Spartacus (film)

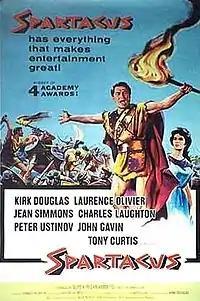
1961 post-Oscars theatrical poster by Reynold Brown

The film opened to the public on October 6, 1960, at the DeMille Theatre in New York City after four days of invitational previews. It played just 188 theatres in the United States and Canada in its first year and played for over a year at the DeMille before moving to the RKO Palace and opening in the New York circuit theaters around Thanksgiving 1961.